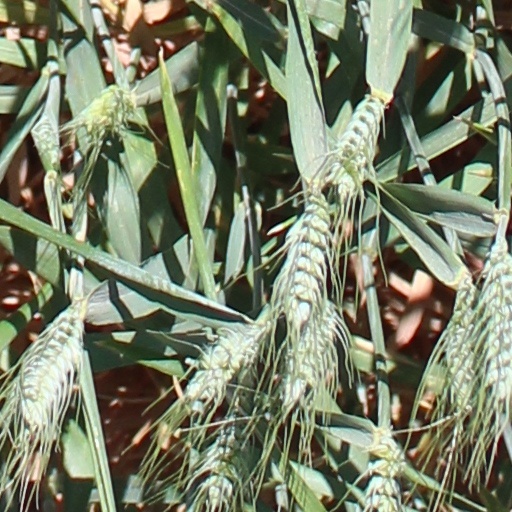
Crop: wheat